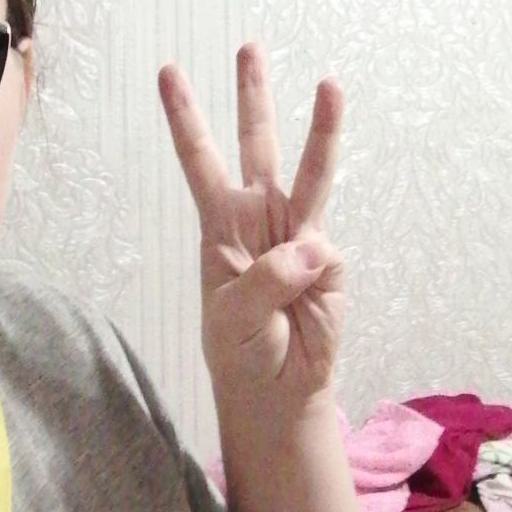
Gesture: three